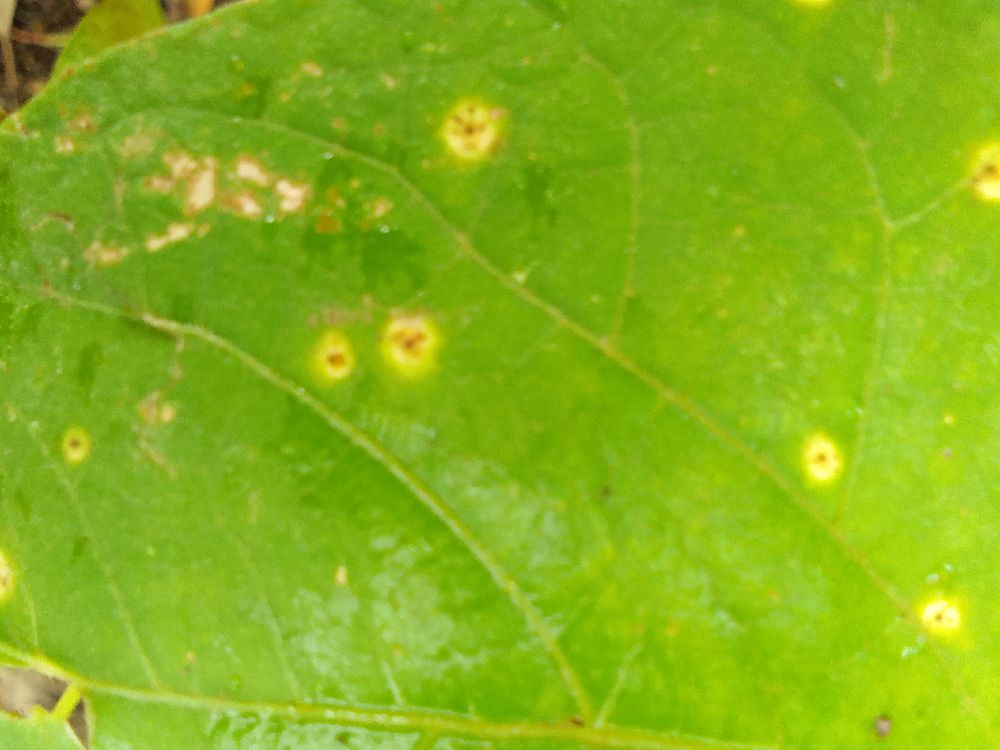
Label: rust